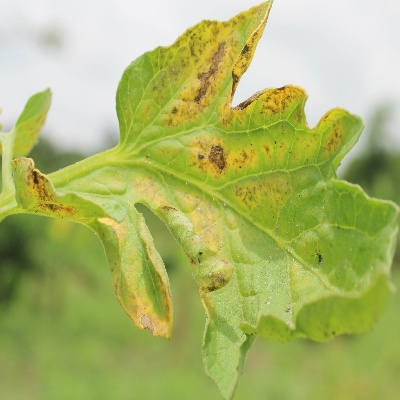
Crop: Tomato
Condition: septoria leaf spot